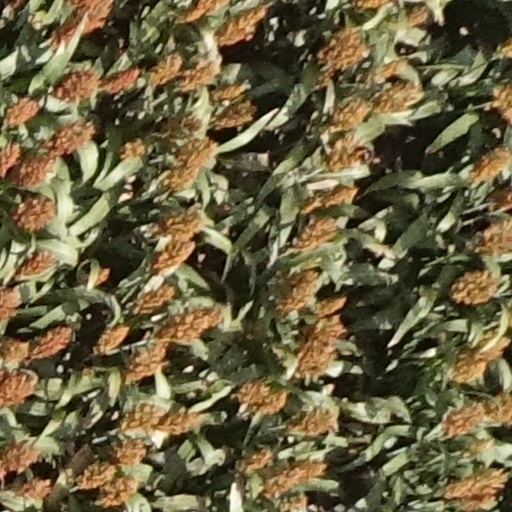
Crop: sorghum